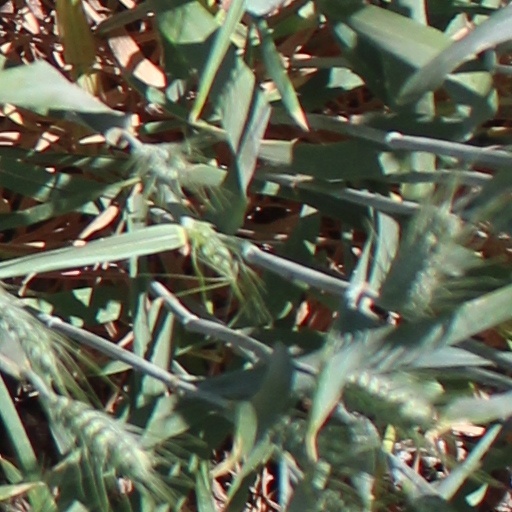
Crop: wheat